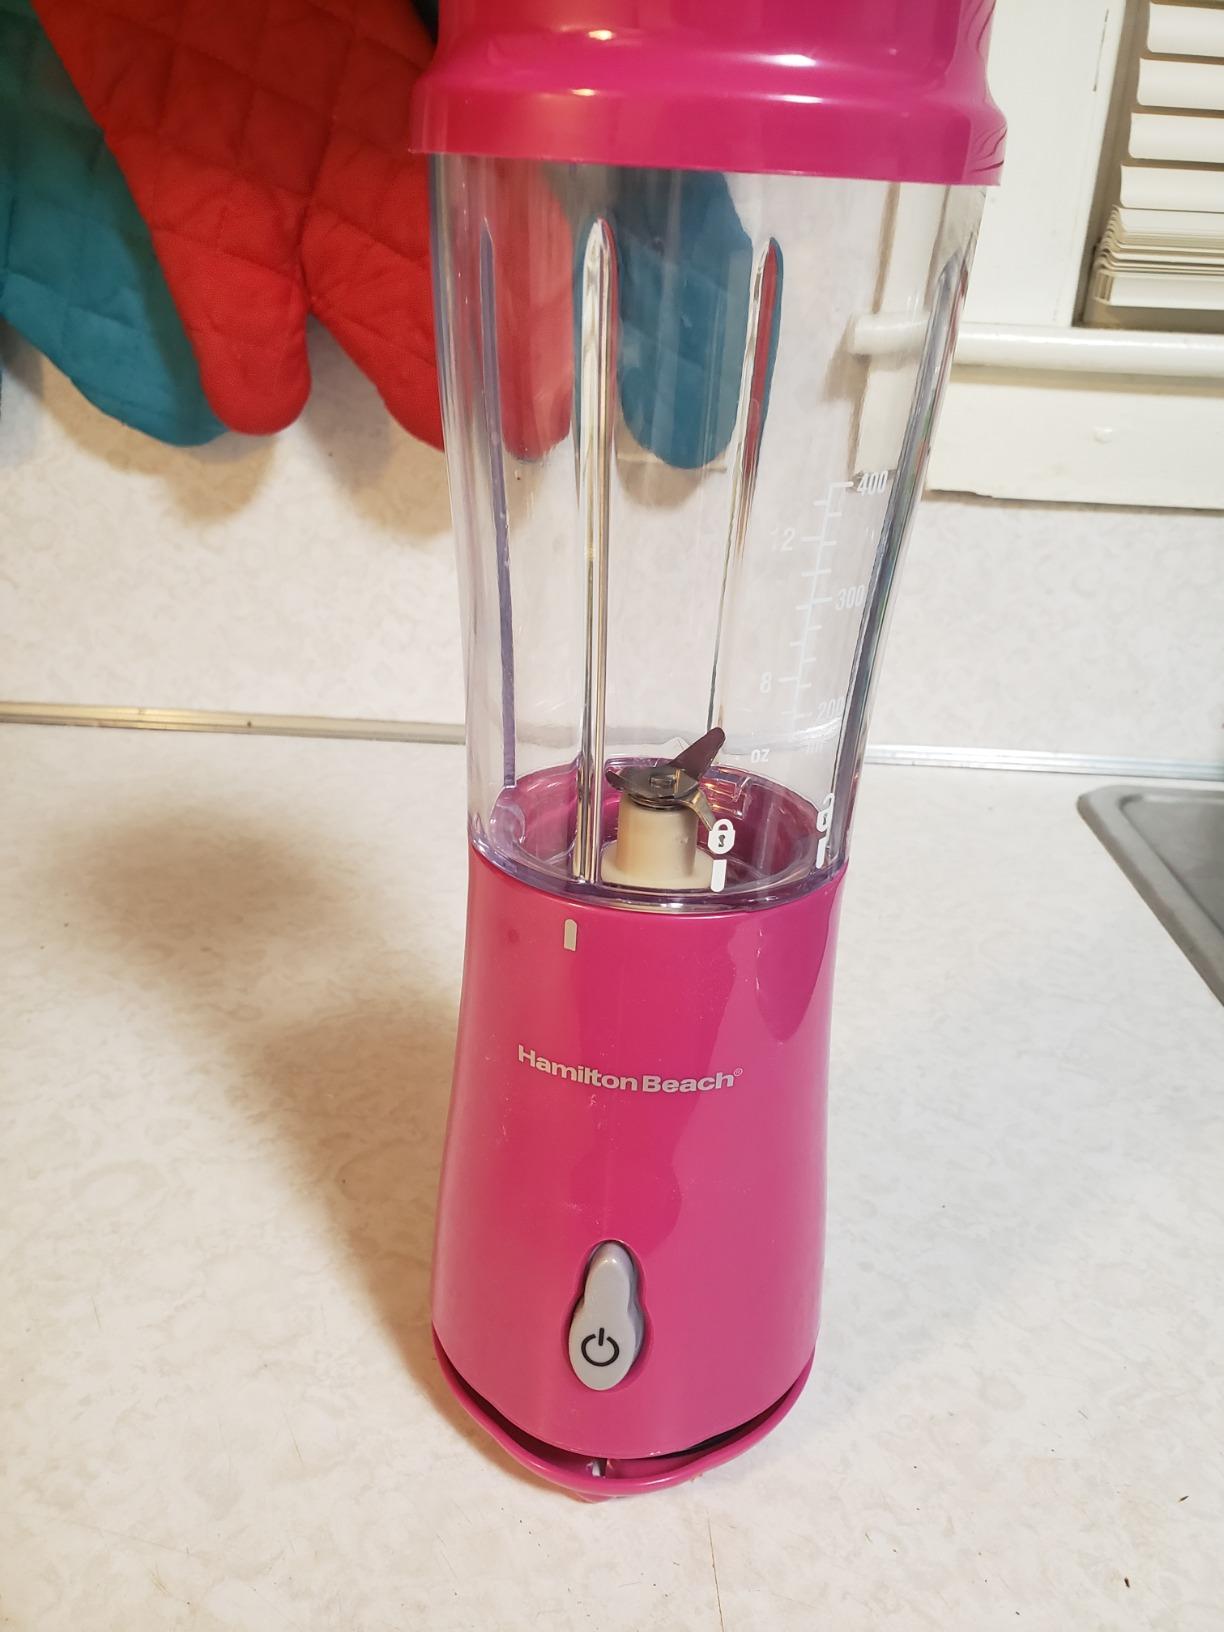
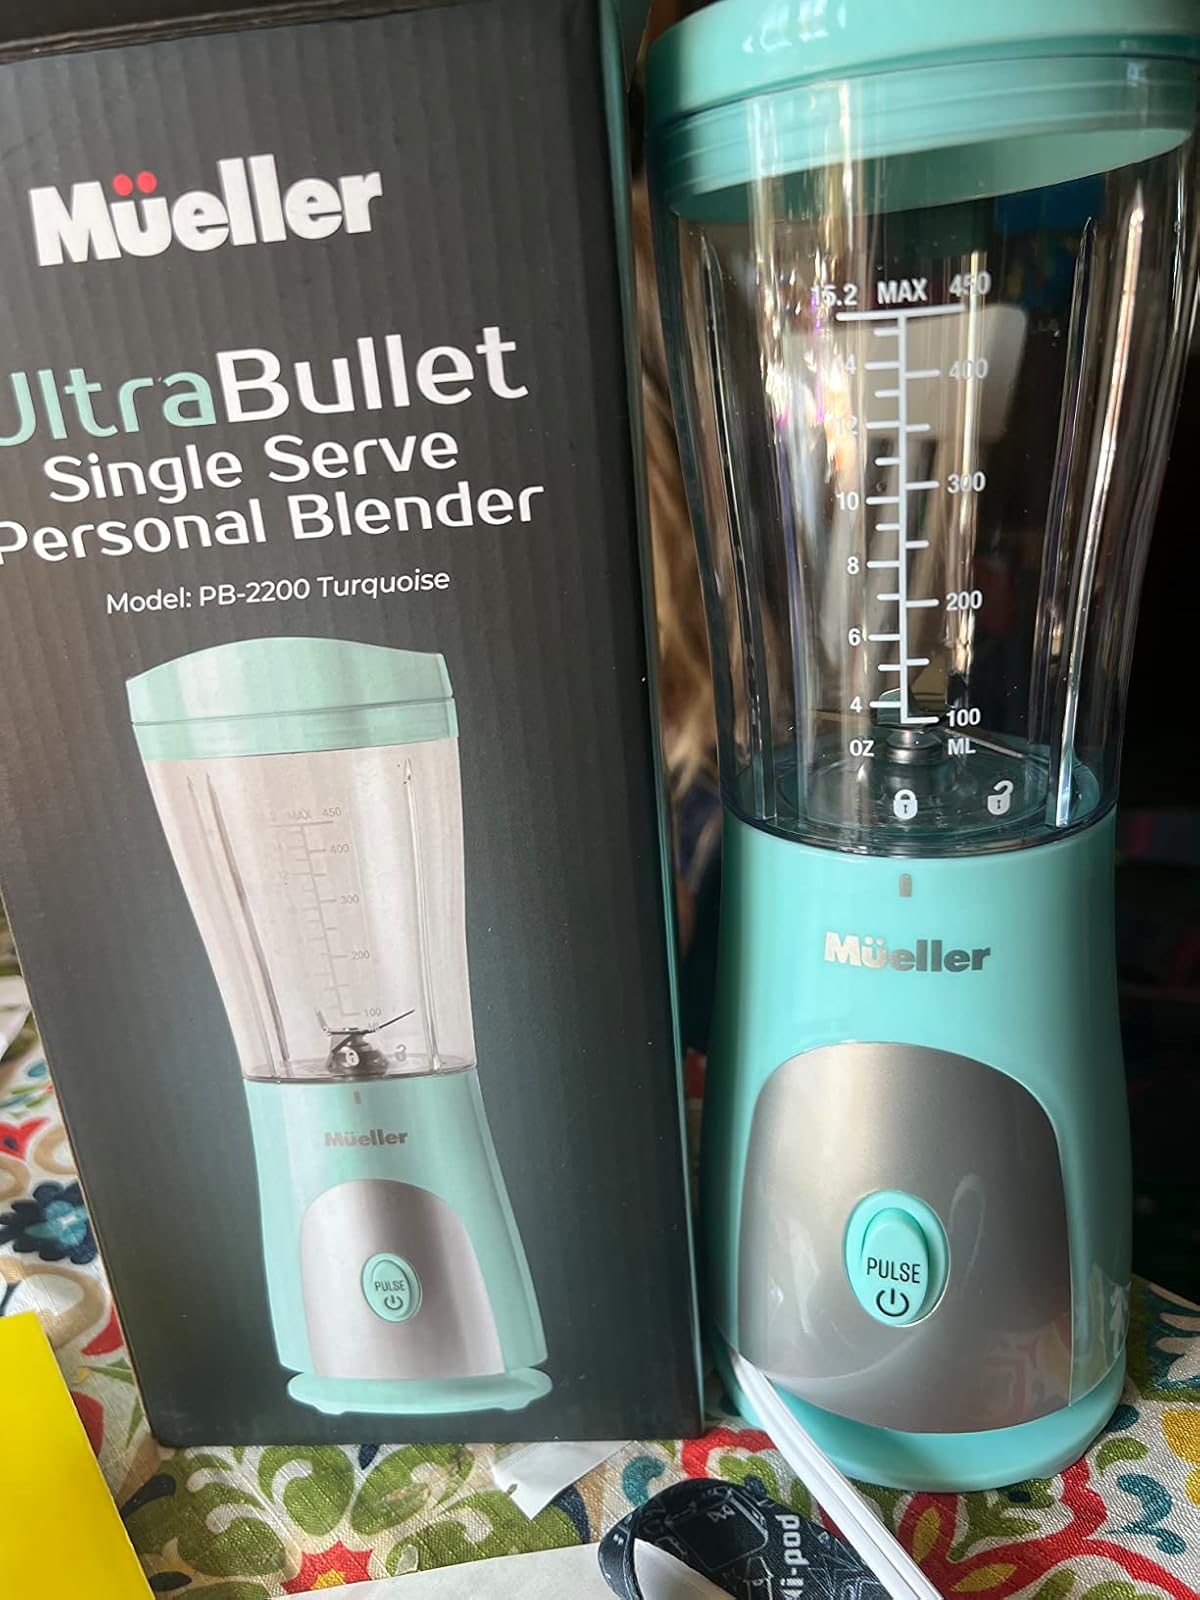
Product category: items_blender
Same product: no